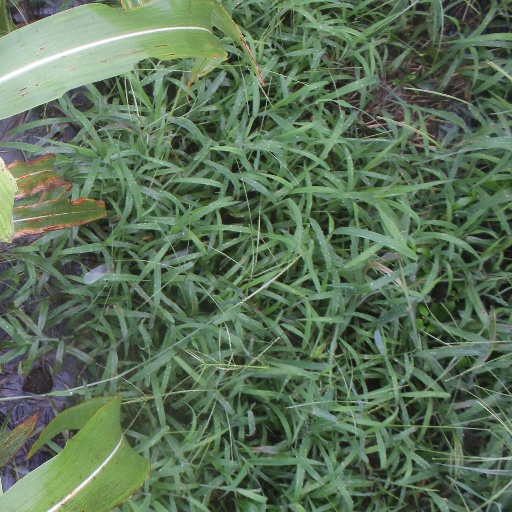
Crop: sorghum